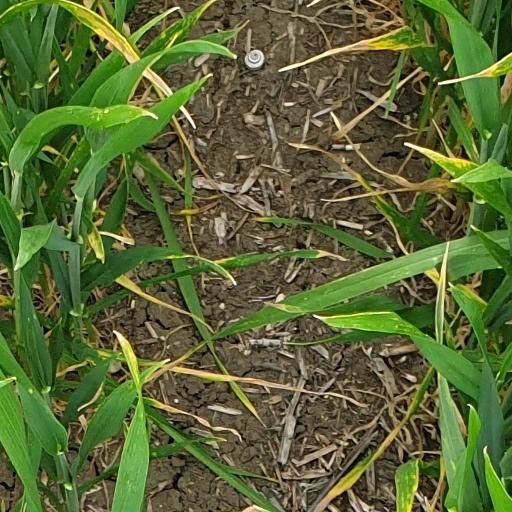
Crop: wheat